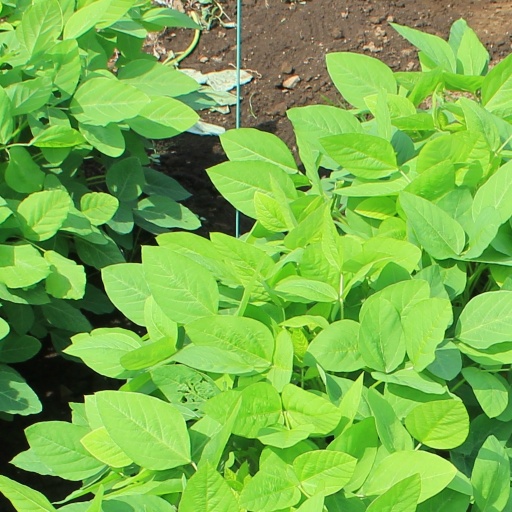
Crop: soybean